Argent Centre

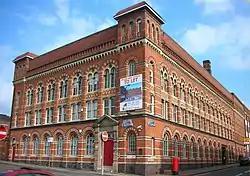
Argent Centre

The Argent Centre is a Grade II* listed building on the corner of Frederick Street and Legge Road in the Jewellery Quarter of Birmingham, England.